Aartswoud

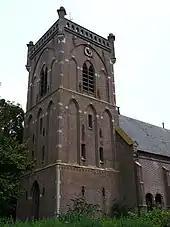
Dutch Reformed church, Aartswoud

A church in Aartswoud is attested probably in 1395 under the name "Nederswout", and certainly for the years 1460–1550, according to the archives of the , the administrative center belonging to St. Martin's Cathedral, Utrecht. The inscription "1515" was supposedly carved on one of the church's beams. Before its demolition the church was surveyed and sketched; the drawings are archived at the Rijksdienst voor het Cultureel Erfgoed.